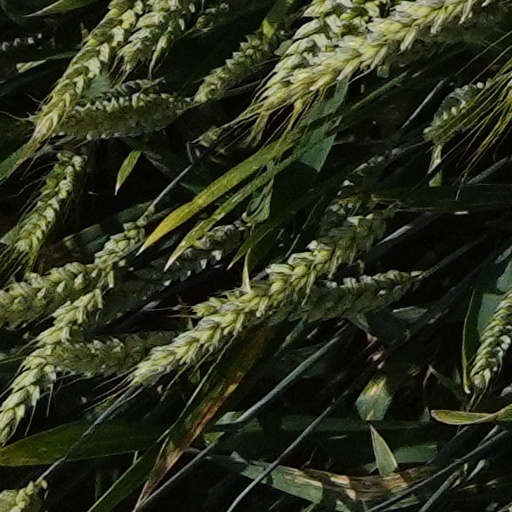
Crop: wheat